Bank

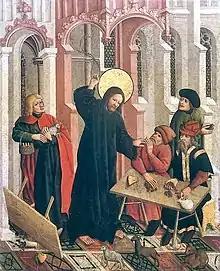
This 15th-century painting depicts money-dealers at a "banca" (bench) during the Cleansing of the Temple.

Banking as an archaic activity (or quasi-banking) is thought to have begun as early as the end of the 4th millennium BCE, to the 3rd millennia BCE.